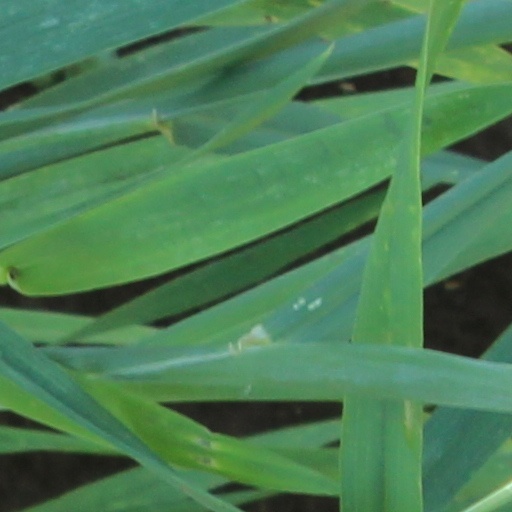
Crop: wheat